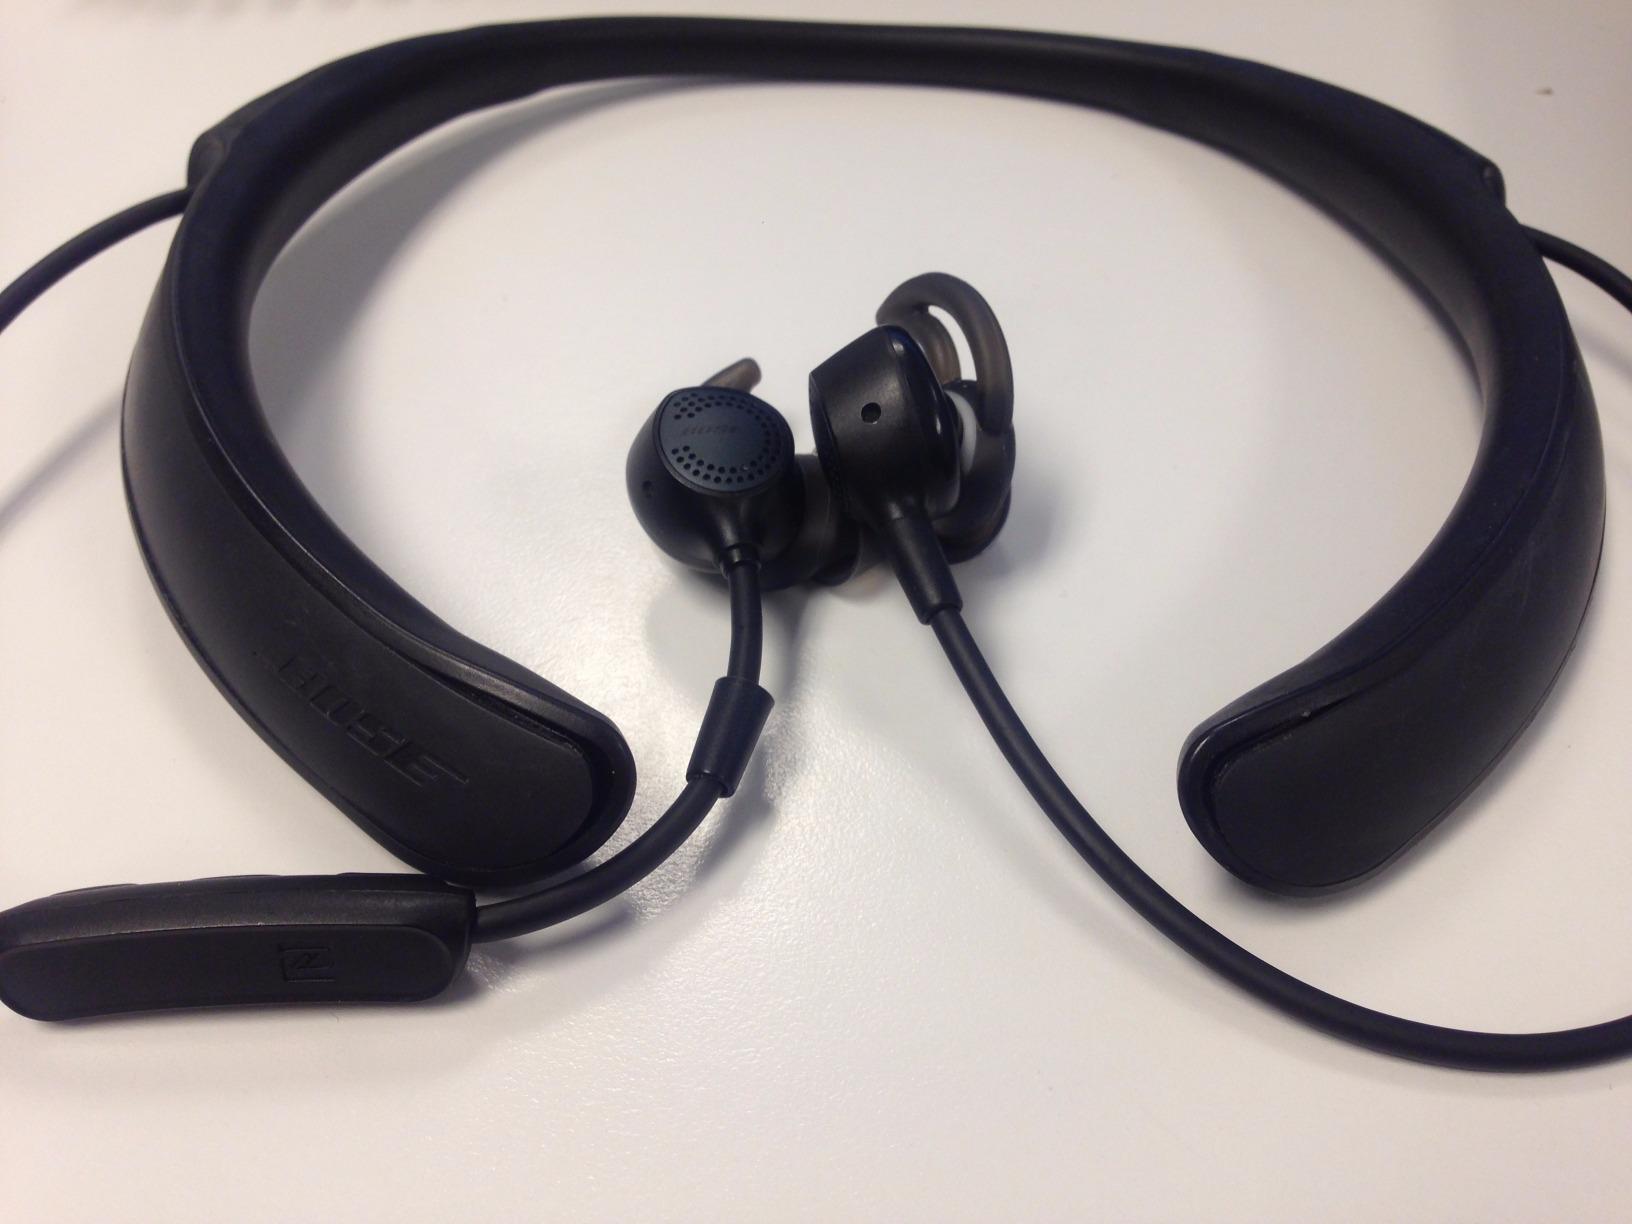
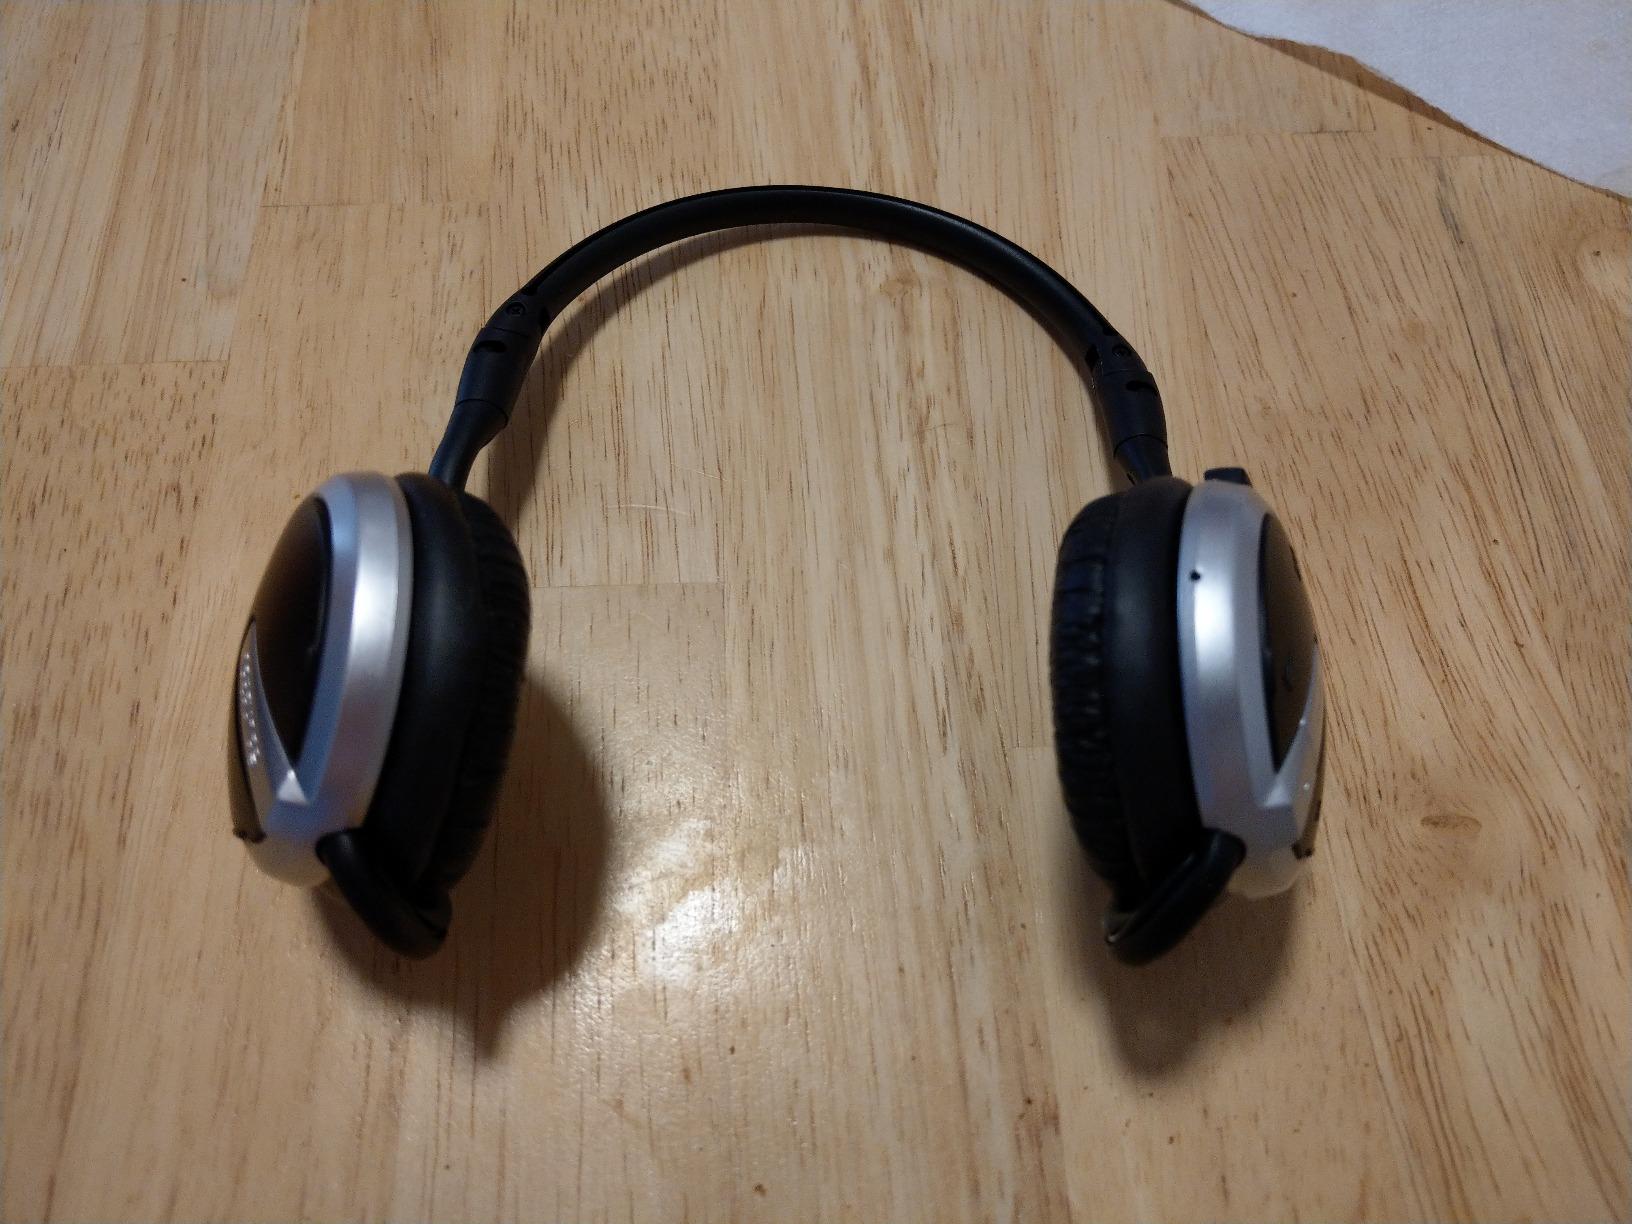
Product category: headphones
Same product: no